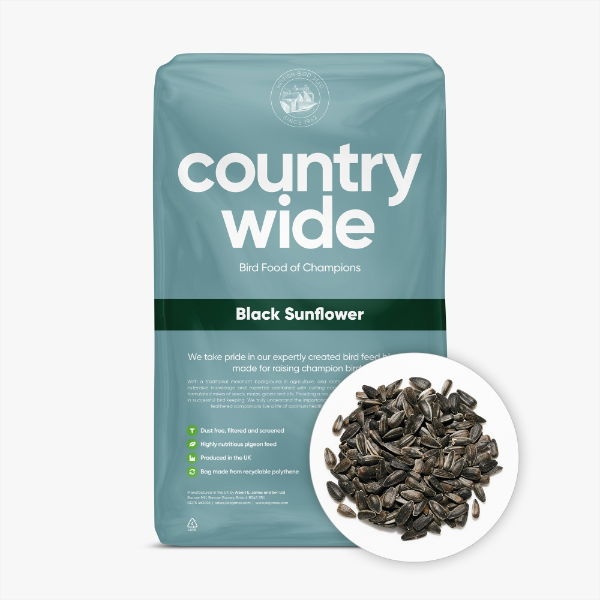
Countrywide Black Sunflower Seed 13kg
Black Sunflower Seed 13Kg Protein 27%, Unsaturated Oil 40% Good Feed Value And Feather Conditioner For Wild Birds Etc Ingredients: Black Sunflower.
Brand: Countrywide
Category: Animals & Pet Supplies > Pet Supplies > Bird Supplies > Bird Food